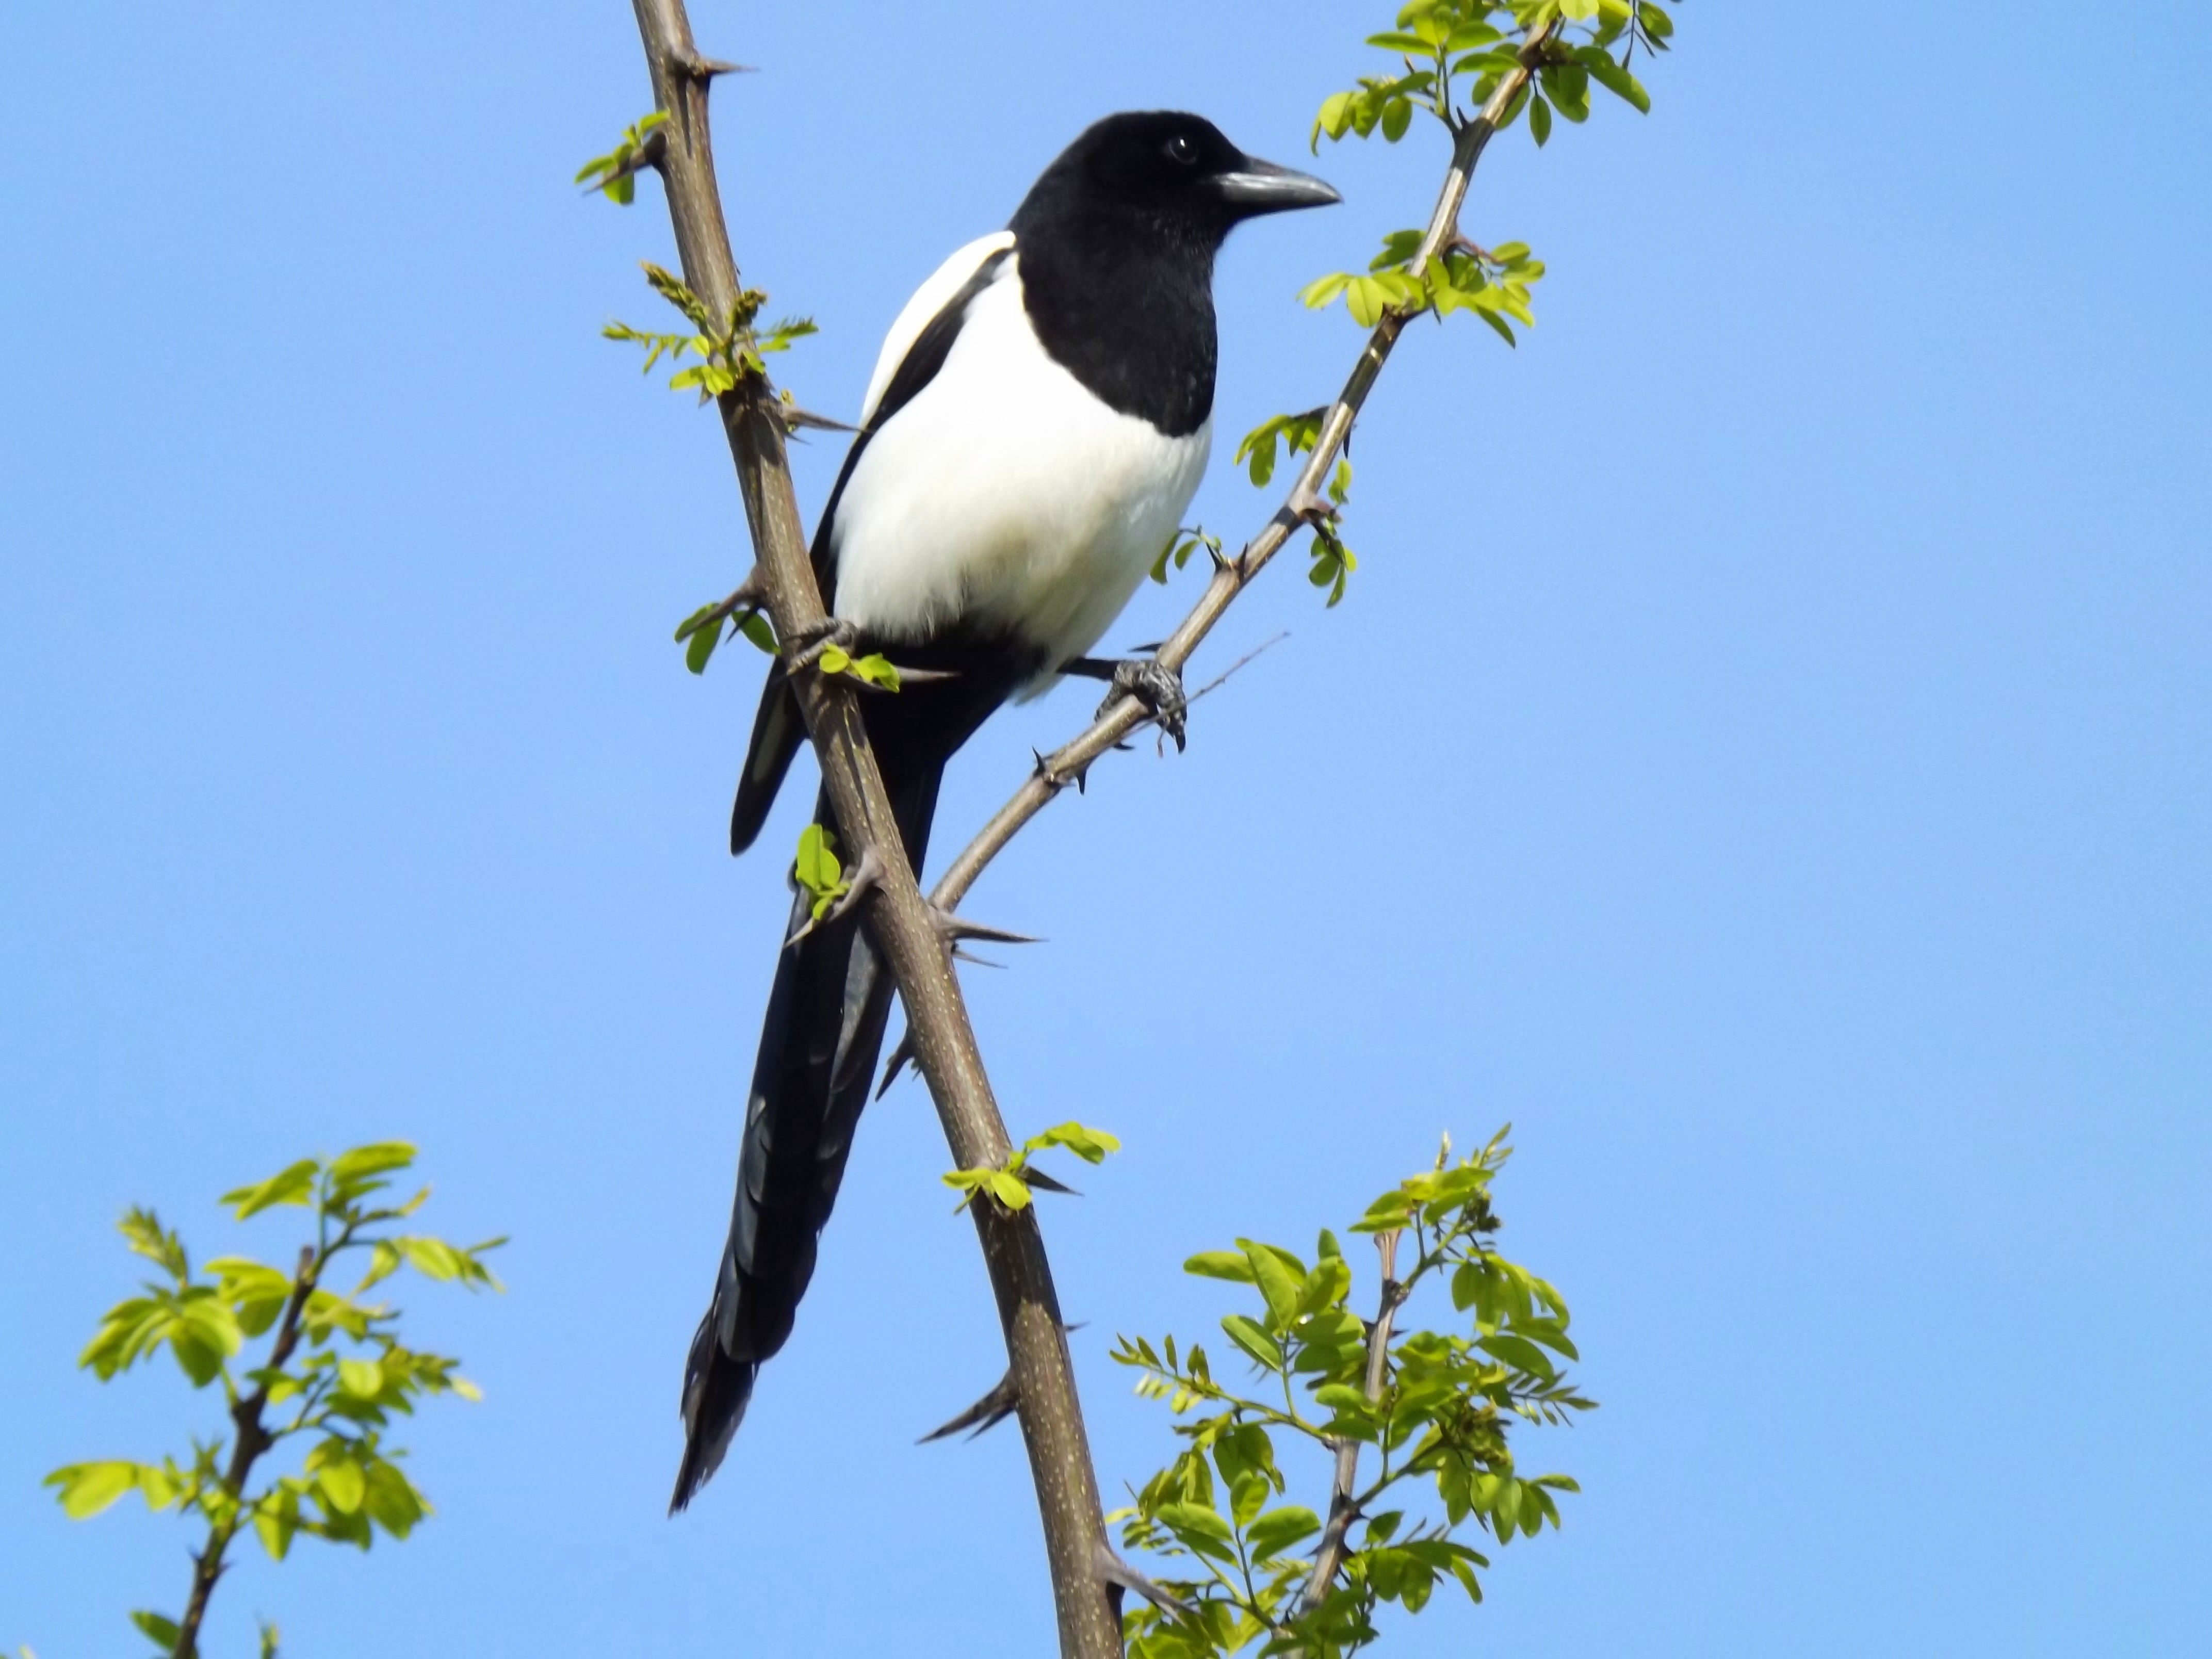
tree, branch, bird, white, flower, beak, black, fauna, birds, vertebrate, magpie, eurasian magpie, perching bird